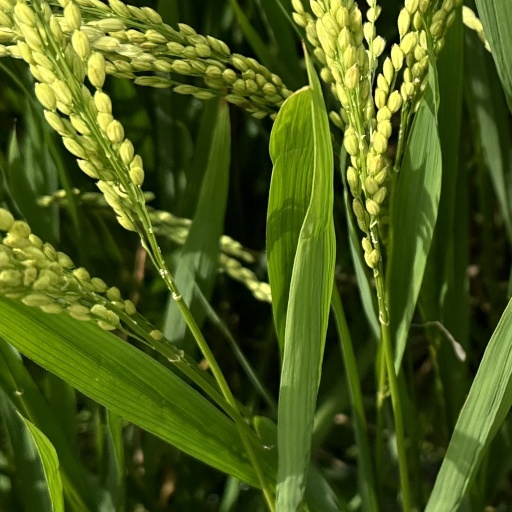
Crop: rice